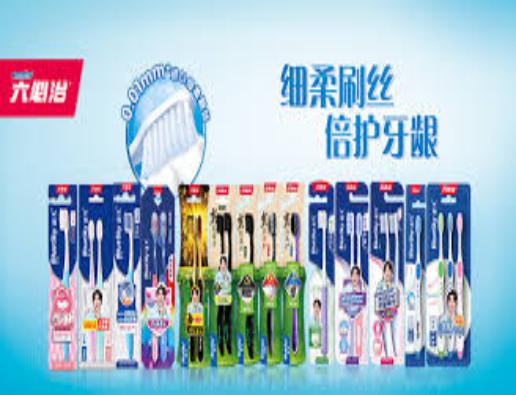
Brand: lantianliubizhi
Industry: Necessities